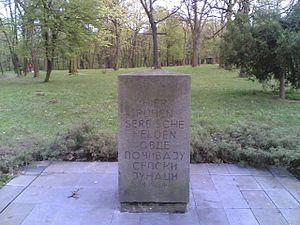
August von Mackensen est un maréchal allemand né le 6 décembre 1849 à Haus Leipnitz en Saxe, décédé le 8 novembre 1945 à Burghorn, qui s'est illustré lors de la Première Guerre mondiale. Militaire de carrière, il joue un grand rôle dans les défaites russes de 1914 et 1915. Fait maréchal en 1915, il participe ensuite aux opérations contre la Serbie et la Roumanie. En 1918, chargé du commandement dans les Balkans pour le compte des puissances centrales, il est fait prisonnier par les Alliés, alors que les troupes franco-serbes reconquièrent la Serbie.